2018 Federated Auto Parts 400

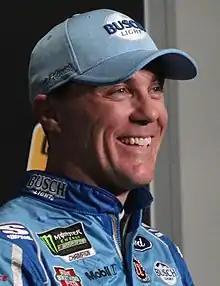
Kevin Harvick scored the pole position.

Kevin Harvick scored the pole for the race with a time of 22.153 and a speed of .